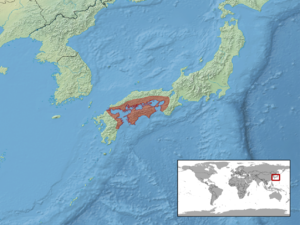
Gekko tawaensis est une espèce de geckos de la famille des Gekkonidae.